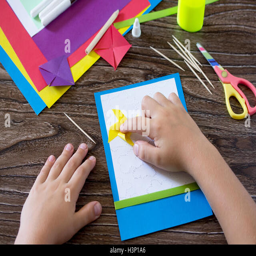
greeting card handmade birthday , flowers and branches .